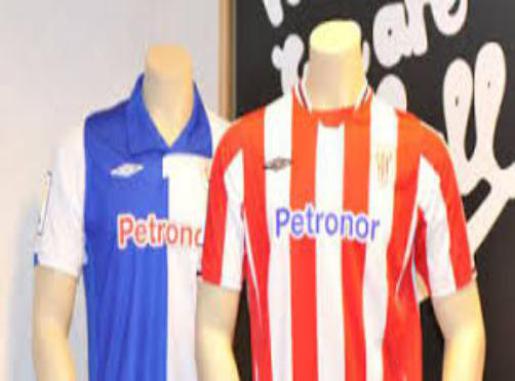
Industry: Clothes